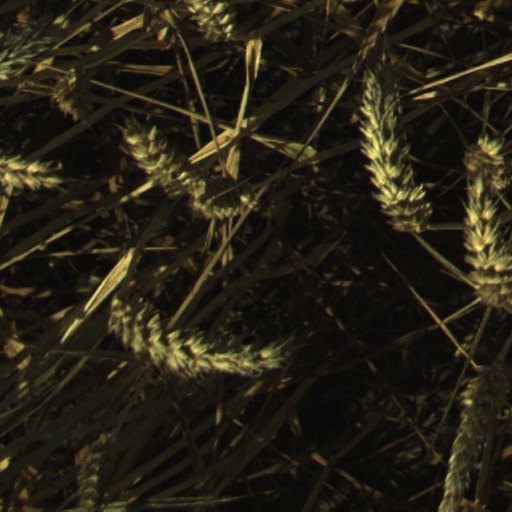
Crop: wheat